Pennsylvania Route 660

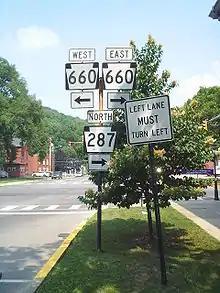
Wellsboro signage for the PA 287 and PA 660 concurrency

Meanwhile, PA 660 crosses through Dexter and continues in a general eastward manner until reaching Morral Road, where it proceeds northeastward once again. At this stretch, some residences appear along the side of the road and soon PA 660 intersects with the western terminus of PA 362, east of the Grand Canyon State Airport in Delmar Township. Like before, PA 660 turns along the right-of-way formerly used by PA 362, and begins crossing through a more developed portion of Delmar Township. Passing to the north of Tioga Country Club, PA 660 gains the moniker of Pinecreek Road before entering the borough of Wellsboro. In Wellsboro, PA 660 changes monikers to West Avenue, crossing through a dense portion of the center of the borough. After curving to the northeast once again at the intersection with Lincoln Street, the moniker changes to Main Street. After passing through more of the commercial district, PA 660 intersects with PA 287 (Central Avenue) in downtown Wellsboro adjacent to the Tioga County Courthouse. The two roads form a short concurrency before intersecting with US 6 (East Avenue). At this intersection, PA 287 proceeds on a concurrency west with US 6, while PA 660 proceeds east on its concurrency with US 6. After the intersection, US 6 and PA 660 head eastward through a more residential portion of Wellsboro. The two highways continue eastward as East Avenue, before proceeding to leave Wellsboro for Charleston Township.